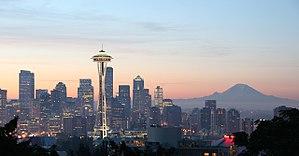
Seattle est la plus grande ville de l'État de Washington et du Nord-Ouest des États-Unis. Elle est située entre le Puget Sound et le lac Washington, à environ 155 km au sud de la frontière entre le Canada et les États-Unis. Elle est le siège du comté de King.